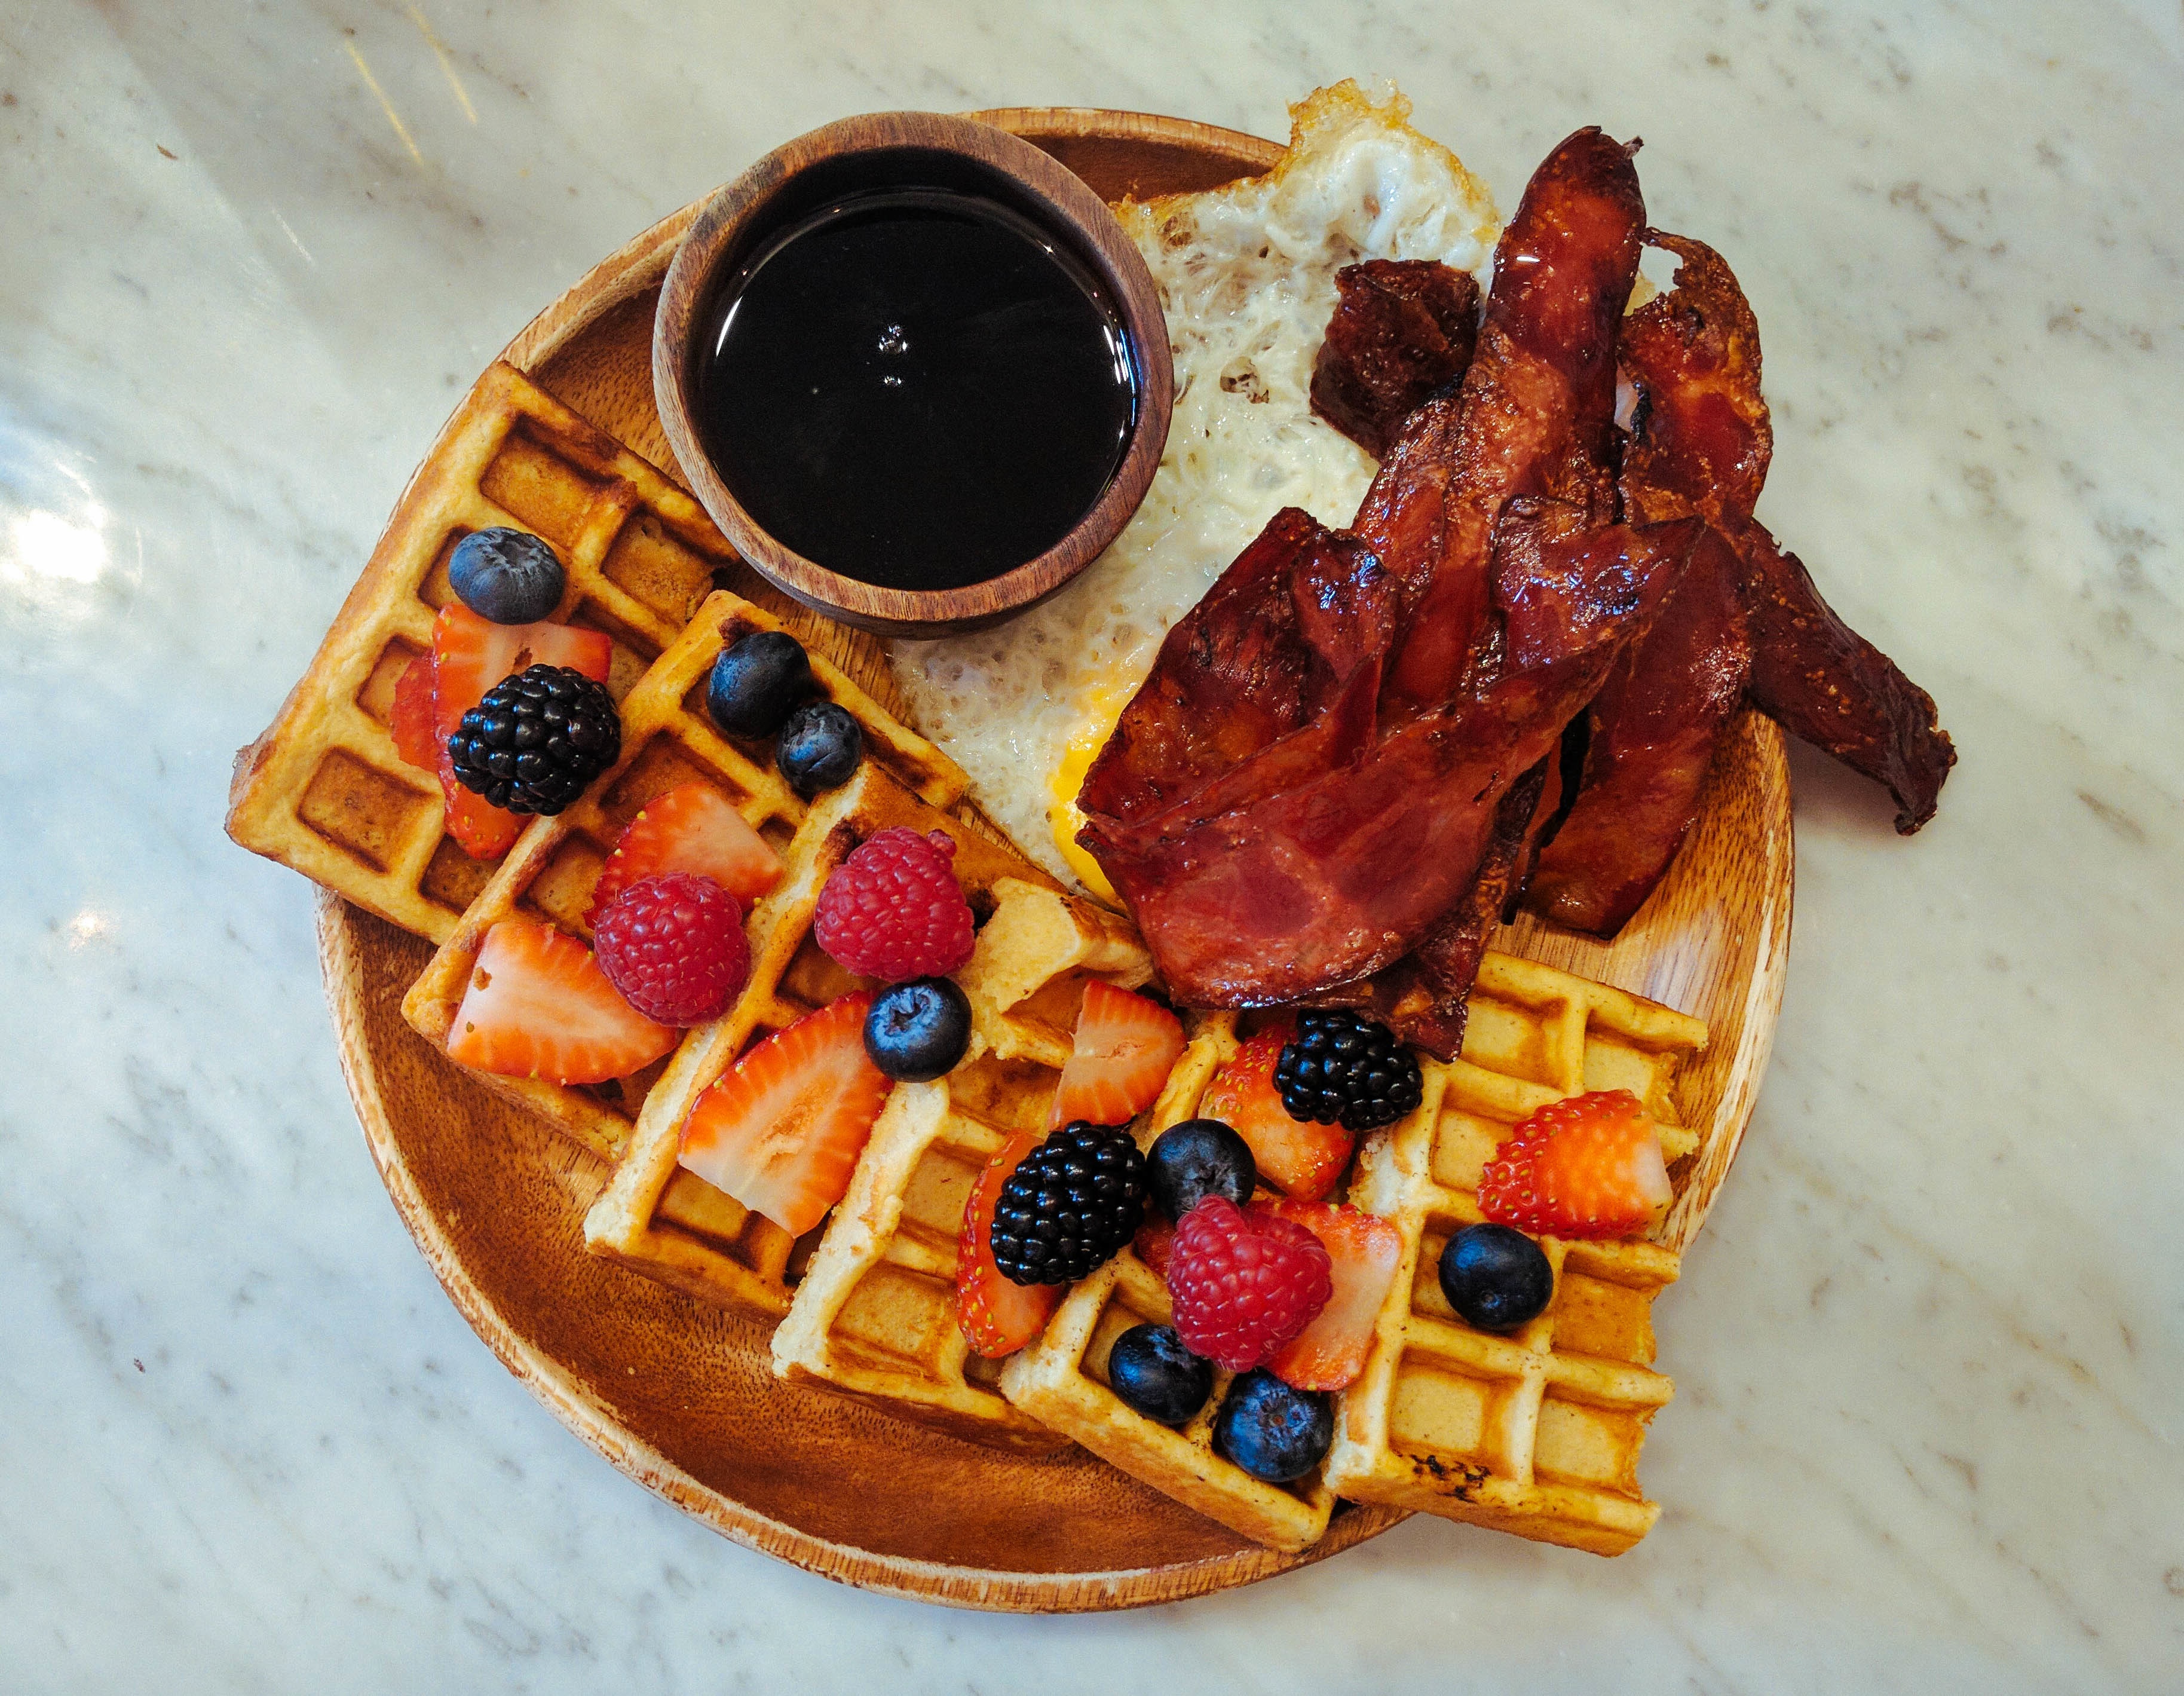
plant, fruit, dish, meal, food, produce, breakfast, waffle, brunch, belgian waffle